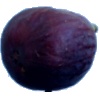
Label: fig